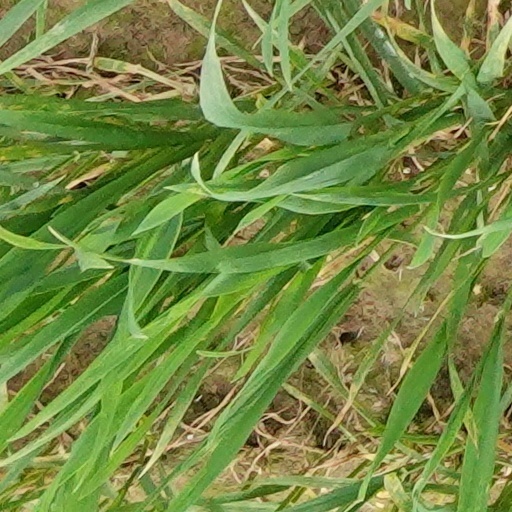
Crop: wheat